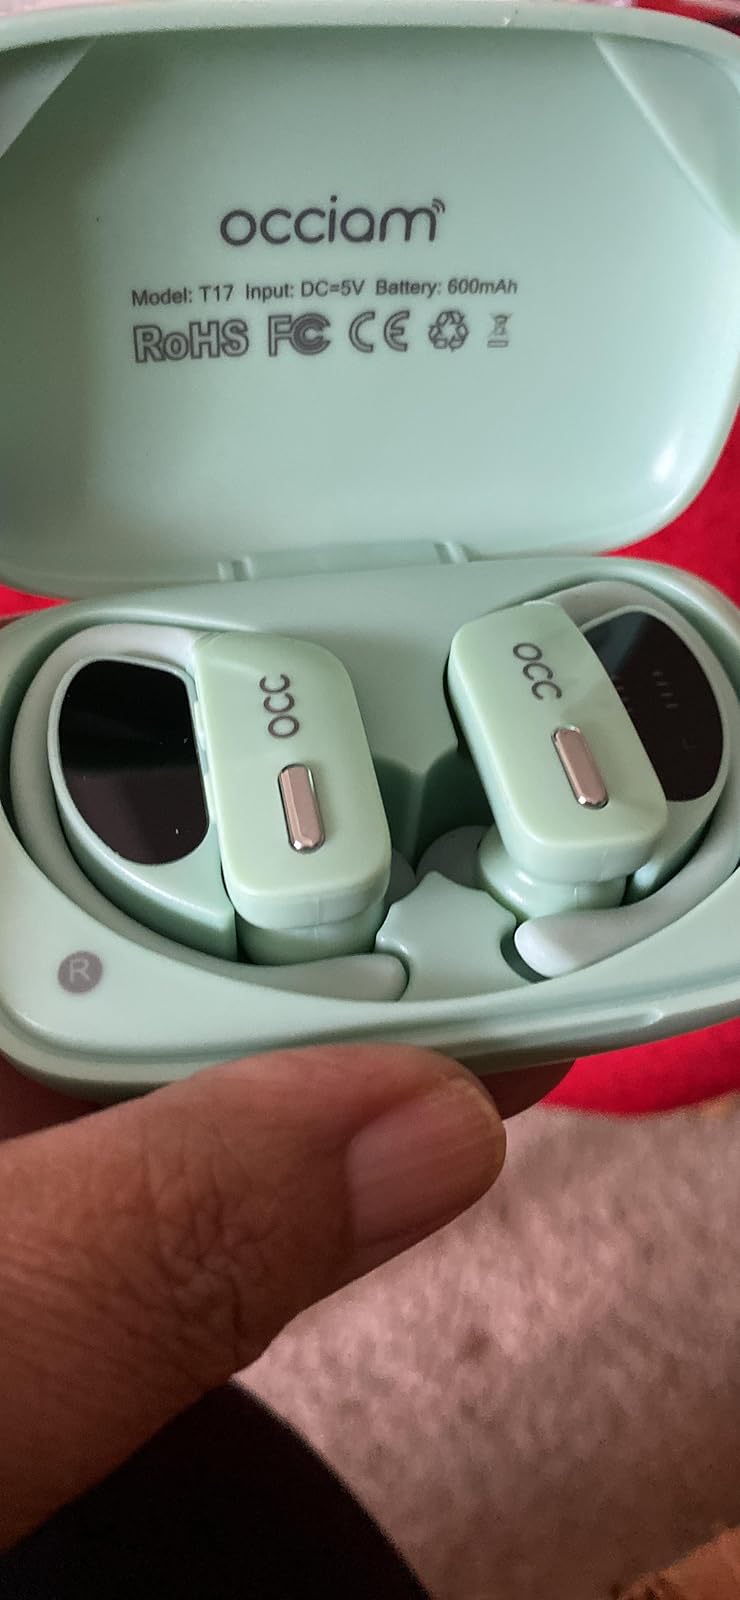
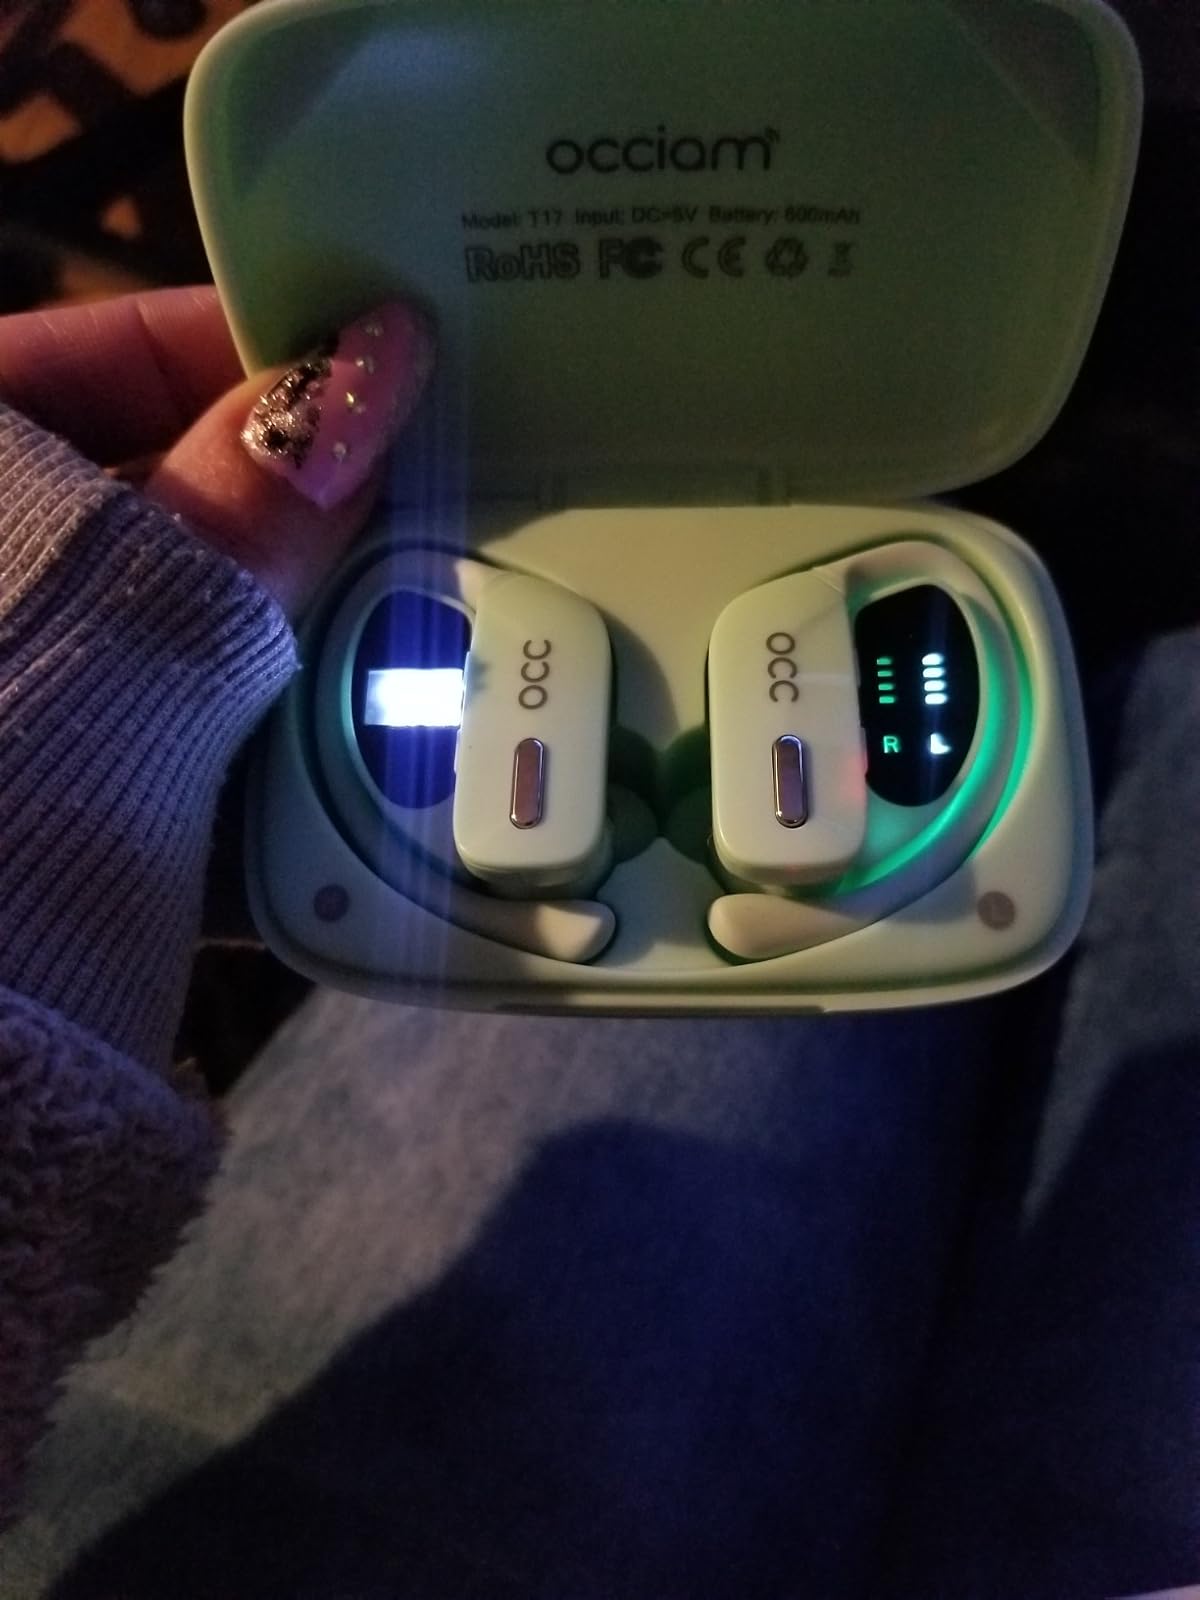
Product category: earbuds
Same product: yes